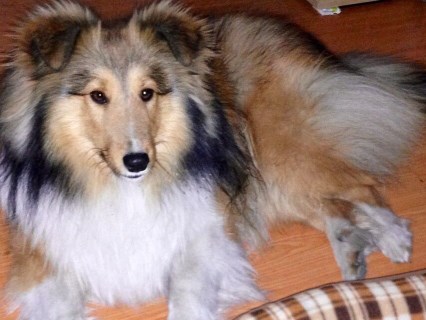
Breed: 274-n000110-Shetland_sheepdog